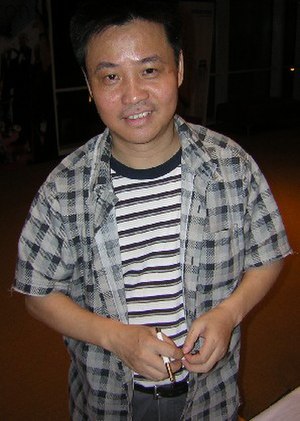
Yu Hua
"Yu Hua er en kinesisk forfatter. Han blev født i Hangzhou i provinsen Zhejiang, men senere flyttede hans familie til Haiyan-amtet i Zhejiang. Yu Hua færdiggjorde en mellemskoleuddannelse, og derefter gik han i lære som tandlæge. Han har selv sagt at det man ser i folks mund er et skræksceneri, hvilket gjorde at han gerne ville lave noget andet. Yu Hua voksede op under Kulturrevolutionen og dette er med i flere af hans værker blandt andre At Leve og Brødre. I begyndelsen af 1980'erne mødte han nogle skribenter, der gik og ""nød livet"". Det fik ham til at overveje en at skifte arbejde og blive forfatter, hvilket han realiserede i 1983. De tidlige værker af Yu Hua hører til avantgarde stilarten. Omkring 1993 gik Yu Hua over til at skrive realisme.